Austrian Parliament Building

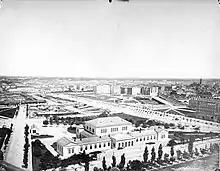
Provisional House of Deputies building, view from Votive Church, 1860s

The constitution known as the February Patent, promulgated in 1861, created an Imperial Council as an Austrian legislature, and a new building had to be constructed to house this constitutional organ. The original plan was to construct two separate buildings, one for the House of Lords ("Herrenhaus") and one for the House of Deputies ("Abgeordnetenhaus"). However, after the Austro-Hungarian Compromise ("Ausgleich") which effectively created the Dual Monarchy in 1867, the Kingdom of Hungary received its own separate legislative body, the re-established Diet, and the original plan for two buildings was dropped.